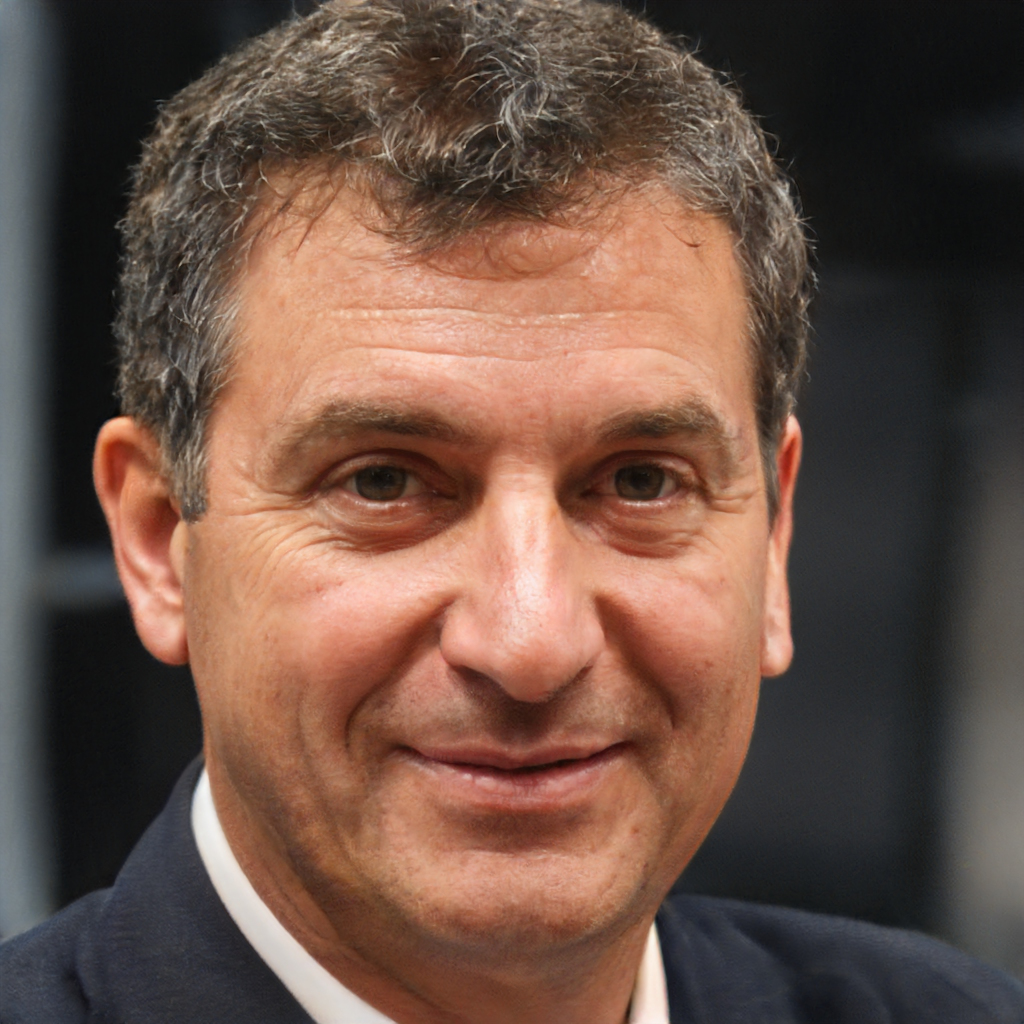
Gender: Male